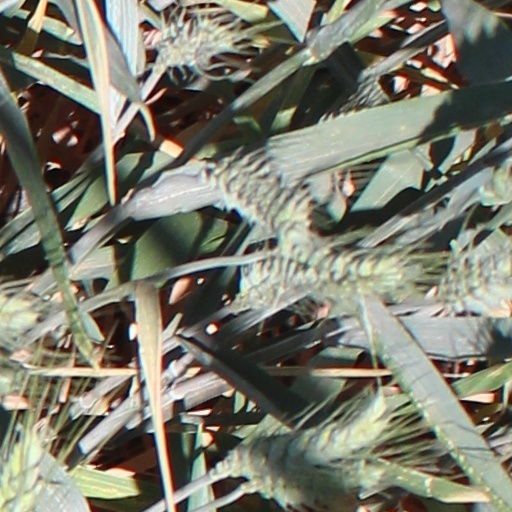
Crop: wheat